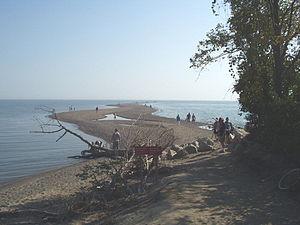
Le Parc national de la Pointe-Pelée se situe dans le comté d'Essex dans le sud-ouest de l'Ontario. Il couvre une péninsule boisée comportant des zones marécageuses et qui se termine en pointe dans le lac Érié. Le parc est la terre continentale la plus au sud du Canada, sa latitude étant équivalente à celle de la partie nord de la Californie. Seule l'île de Pointe-Pelée, dans le lac, se trouve plus au sud. Le nom provient des explorateurs de Nouvelle-France qui voyaient son versant oriental dénudé en passant sur le lac. En effet, ce côté-là est rocheux et sans arbres. La pointe se terminait en une plage sablonneuse mais en 2006, les vagues du lacs poussée par les vents érodèrent le sable.
Cet article recense les zones humides du Canada concernées par la convention de Ramsar.
Les parcs nationaux du Canada sont constitués de plus de quarante aires protégées, dont 42 parcs nationaux et réserves de parcs nationaux, quatre aires marines nationales de conservation et un site canadien. Le réseau des parcs nationaux comprend 167 lieux historiques nationaux, qui, comme les parcs, sont gérés par Parcs Canada.